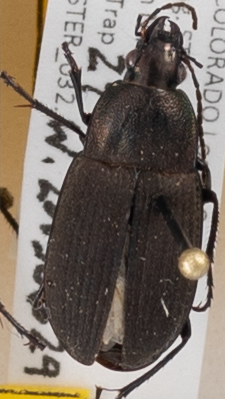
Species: Chlaenius tomentosus
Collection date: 2015-06-29
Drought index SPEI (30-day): -0.1
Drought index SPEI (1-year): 1.45
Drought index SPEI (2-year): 1.69